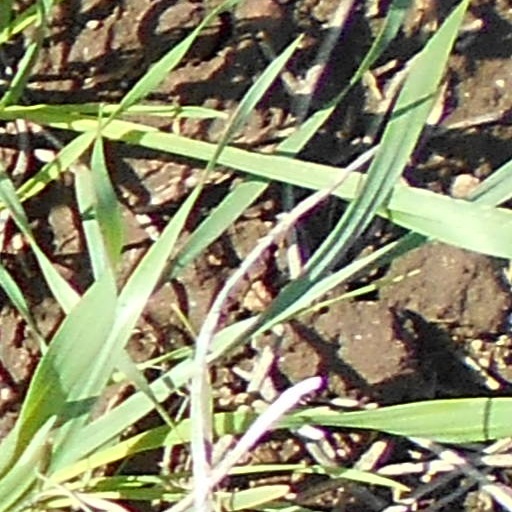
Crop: wheat